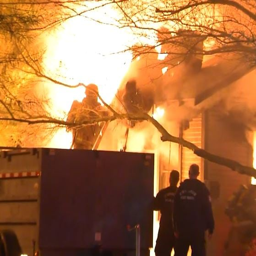
the moment person falls from the roof of a burning home .